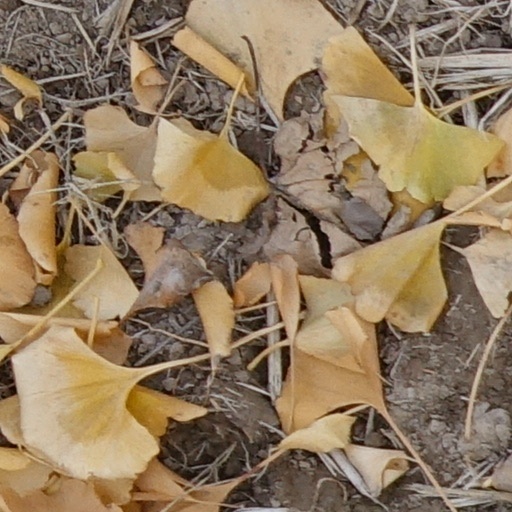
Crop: wheat